Grzegorz Lato

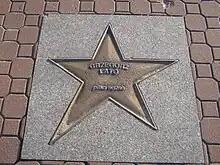
Lato's star in Władysławowo, pictured in 2006

Grzegorz Bolesław Lato (: ; born 8 April 1950) is a Polish former professional football player and manager who played as a winger. He was a member of Poland's golden generation of football players who rose to fame in the 1970s and early 80s. Over a decade, he represented Poland at five major tournaments starting with gold at the 1972 Summer Olympic Games in Munich and ending with a third-place finish at the 1982 FIFA World Cup in Spain. He reached the peak of his career at the 1974 World Cup, where he was the leading scorer and the only Pole to-date to have won the honour. In 1981, he won the Polish Footballer of the Year Award presented by the "" football weekly. After retiring from his playing career, he had a brief stint as manager in several clubs in and out of Poland.